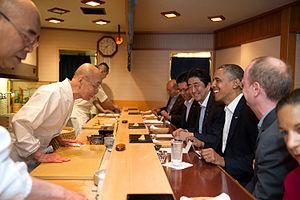
Le sushi est un plat traditionnel japonais, composé d'un riz vinaigré appelé shari combiné avec un autre ingrédient appelé neta qui est habituellement du poisson cru ou des fruits de mer. Cette forme d'art culinaire est un des emblèmes de la cuisine japonaise dans le monde, alors que sa consommation n'est qu'occasionnelle au Japon. Les types de sushis les plus répandus sont les nigirizushi, constitués d'une boule de shari formée à la main recouverte d'une tranche de neta, les makizushi qui sont des rouleaux de nori renfermant du shari et d'autres ingrédients ou le chirashizushi composé de shari recouvert de divers accompagnements. Il ne faut pas confondre les sushis avec les sashimis, un plat japonais constitué de tranches de poisson cru.
Sukiabashi Jirō est un restaurant de sushi situé à Ginza, Chūō, Tokyo, au Japon.
Jirō Ono, né le 27 octobre 1925, est un cuisinier japonais considéré comme un des meilleurs maîtres sushi au monde.